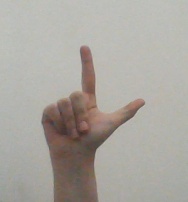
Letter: laam